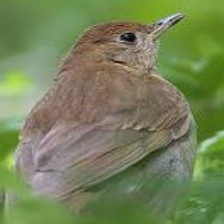
Species: VEERY
Scientific name: CATHARUS FUSCESCENS